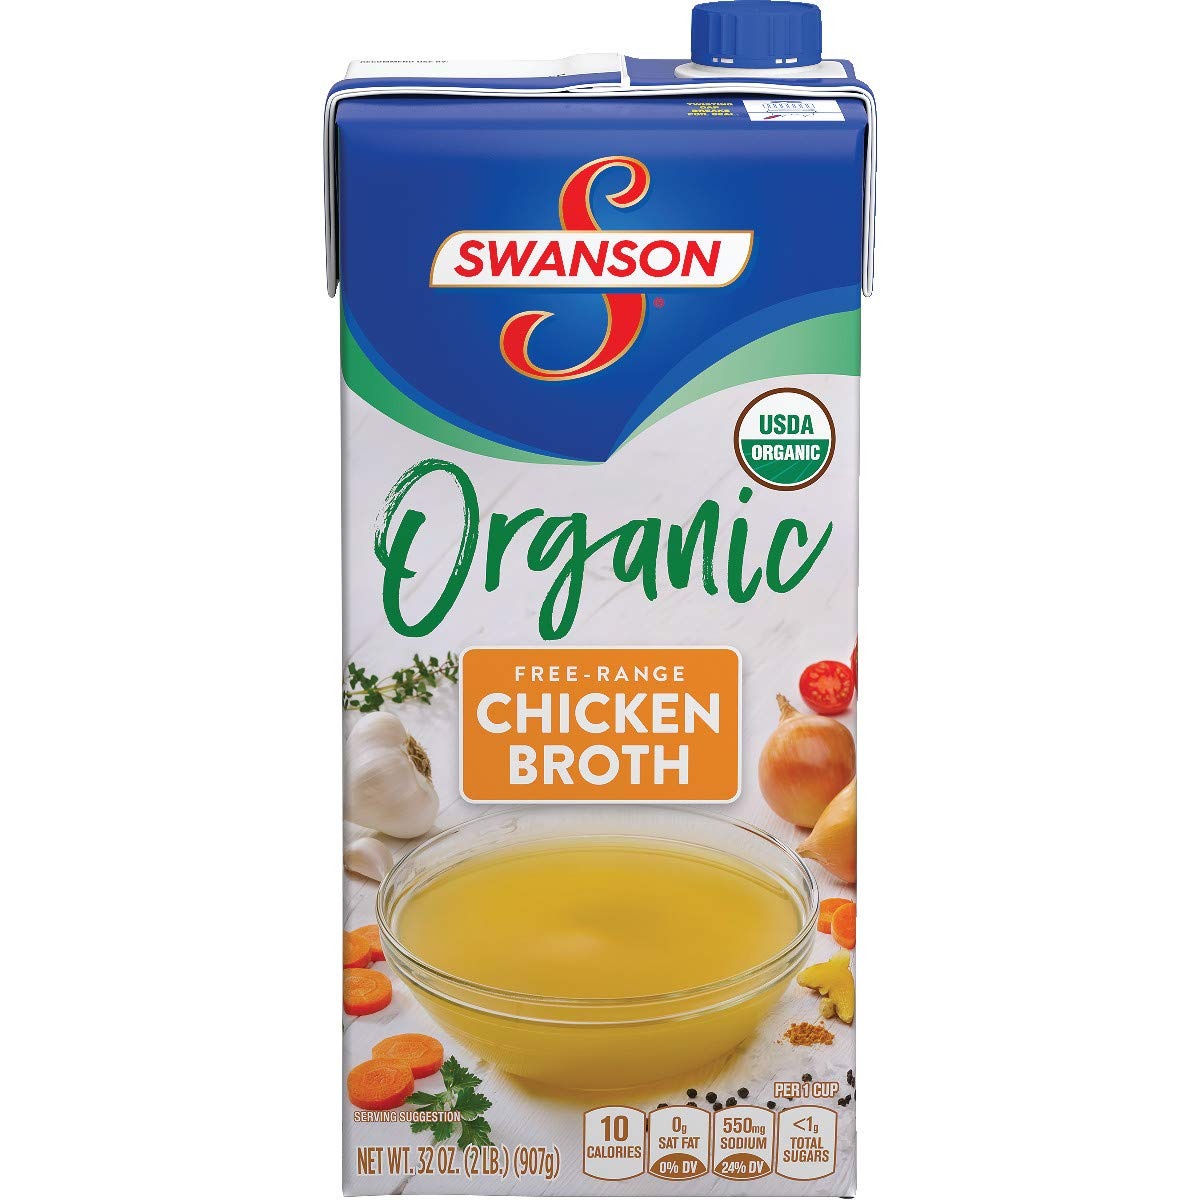
Item Name: Swanson Organic Free-Range Chicken Broth, 32 oz.
Bullet Point 1: Made from pure and simple ingredients: organic chicken stock from free-range chickens raised without antibiotics and organic vegetables picked at the peak of freshness
Bullet Point 2: Packaged in a 32 oz. twist-cap, resealable carton
Bullet Point 3: Non-GMO, No MSG, No preservatives, artificial flavors or colors
Bullet Point 4: Gluten free and 100% fat free
Bullet Point 5: Use as a base ingredient for delicious soups or infuse flavor to your favorite side dishes
Value: 32.0
Unit: Ounce

Price: 4.99